Tugboat Annie Sails Again

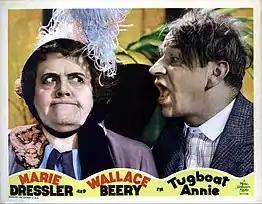
Lobby card from original 1933 "Tugboat Annie" with Marie Dressler and Wallace Beery.

In this sequel in the series about "Tugboat" Annie Brennan, skipper on the Narcissus, she is still feuding with her arch-rival, Captain Bullwinkle, a Washington State tugman.